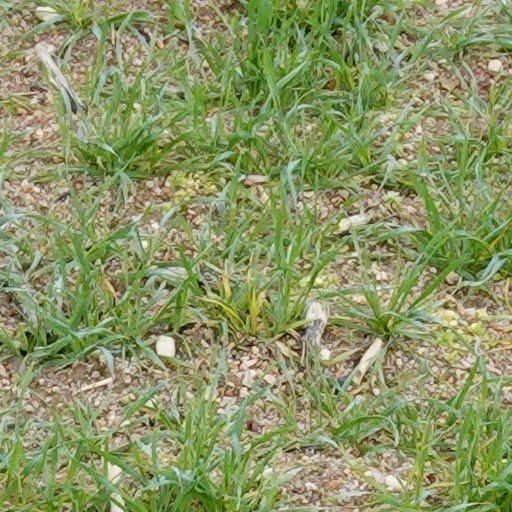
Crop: wheat